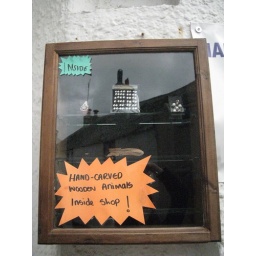
Sign: Hand-carved wooden animals in shop!